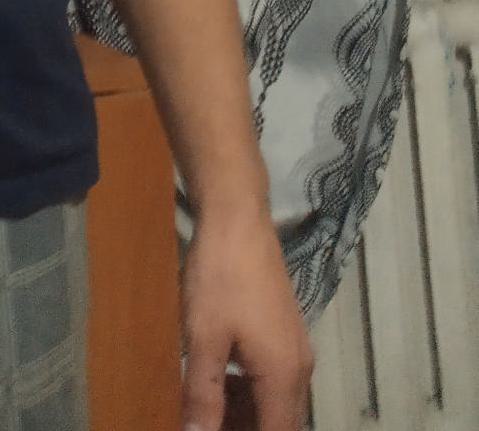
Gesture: no_gesture